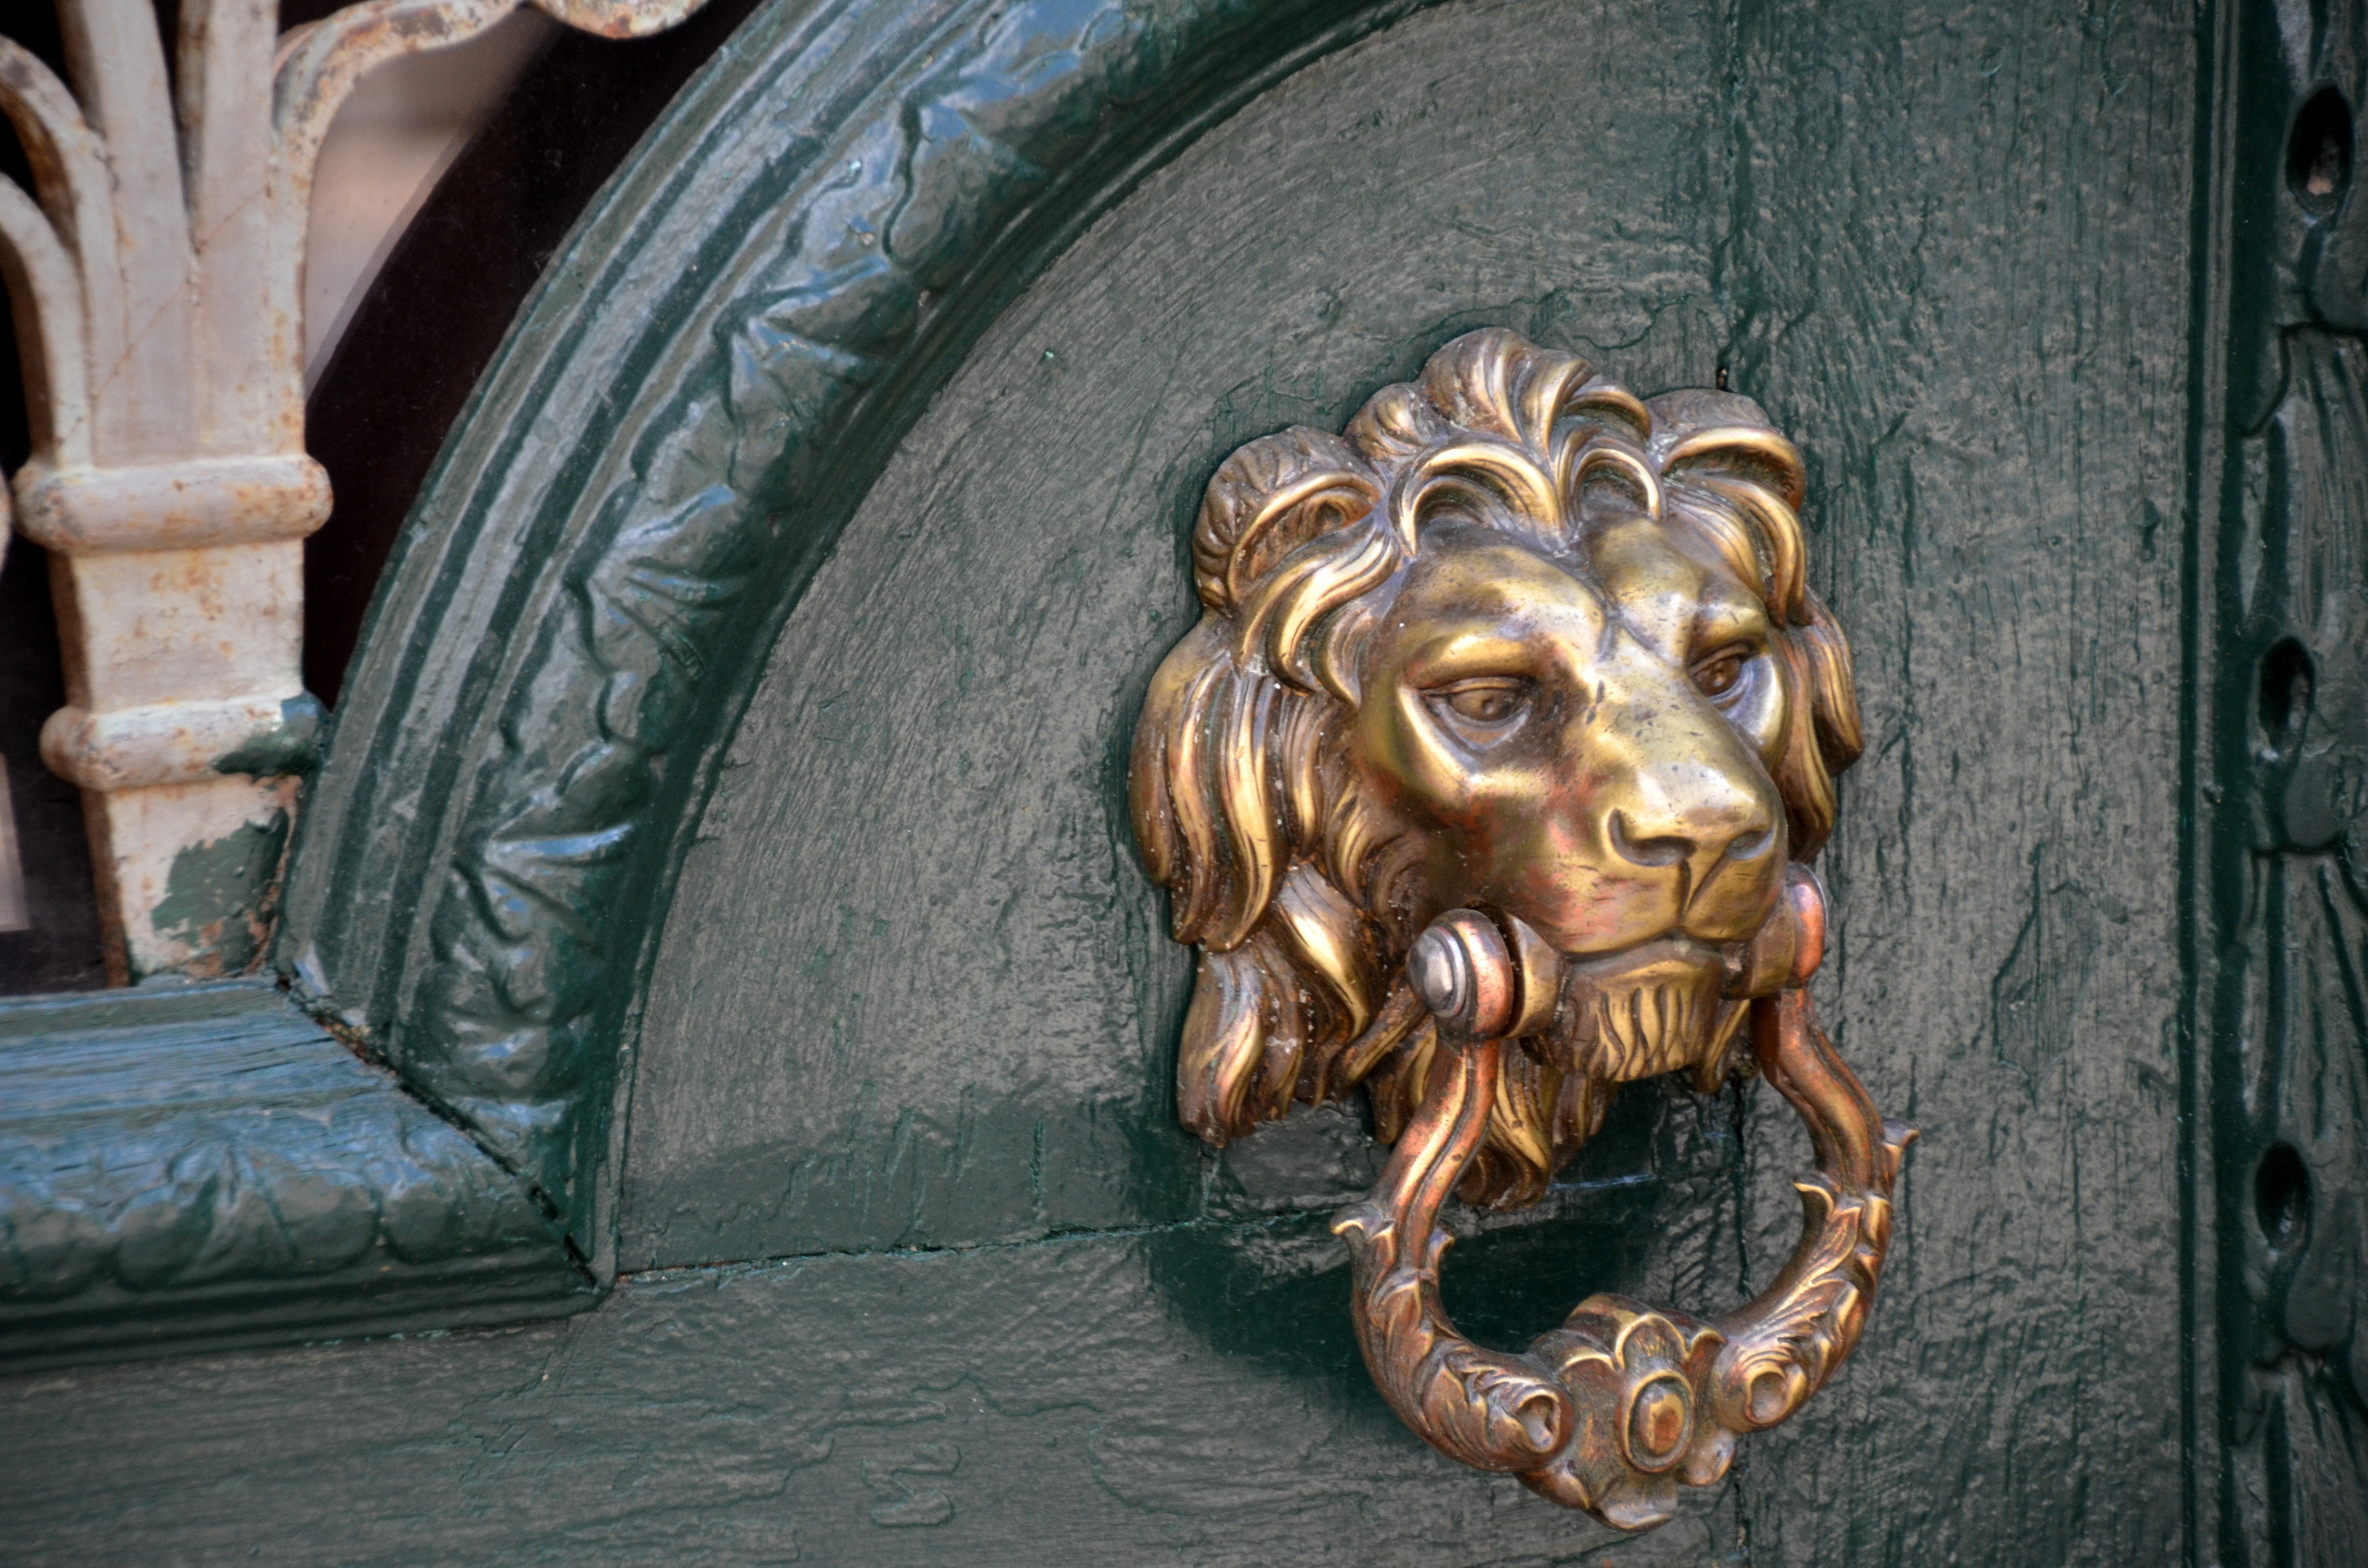
doorknocker, lion, input, door, old, metal, ring, fitting, antique, front door, handle, wood, lion head, goal, brass, house entrance, bronze, decorative, ornament, artfully, call waiting, gate, thumper, metal handle, wrought iron, historically